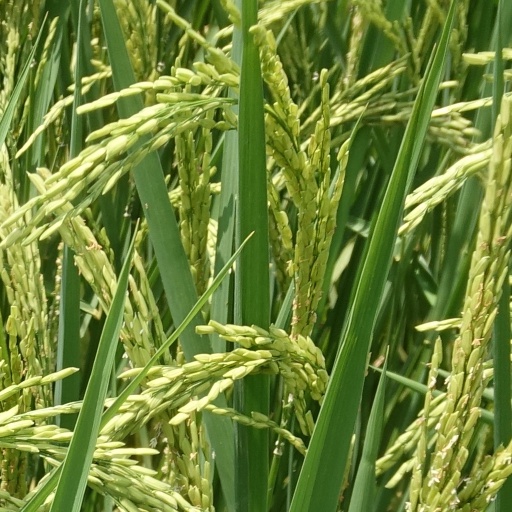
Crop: rice